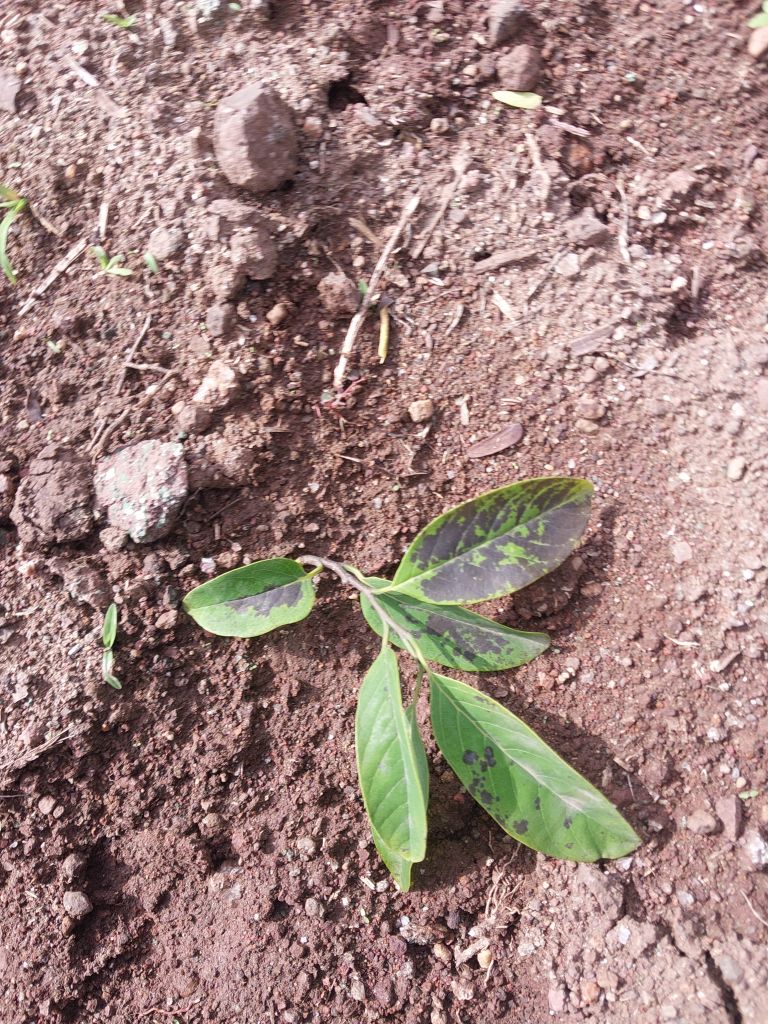
Disease label: Leaf spot on Leaves